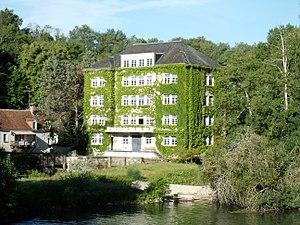
L'ancien moulin sur l'Indre à Courçay
Courçay est une commune française située dans le département d'Indre-et-Loire, en région Centre-Val de Loire.